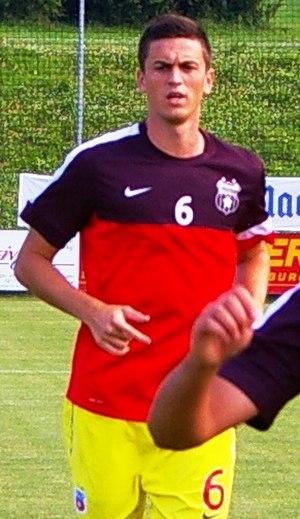
Florin Gardoş est un footballeur roumain qui joue pour le CSM Politehnica Iași, en prêt de l'Universitatea Craiova. Il peut jouer en tant que défenseur central.